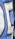
Number: 5